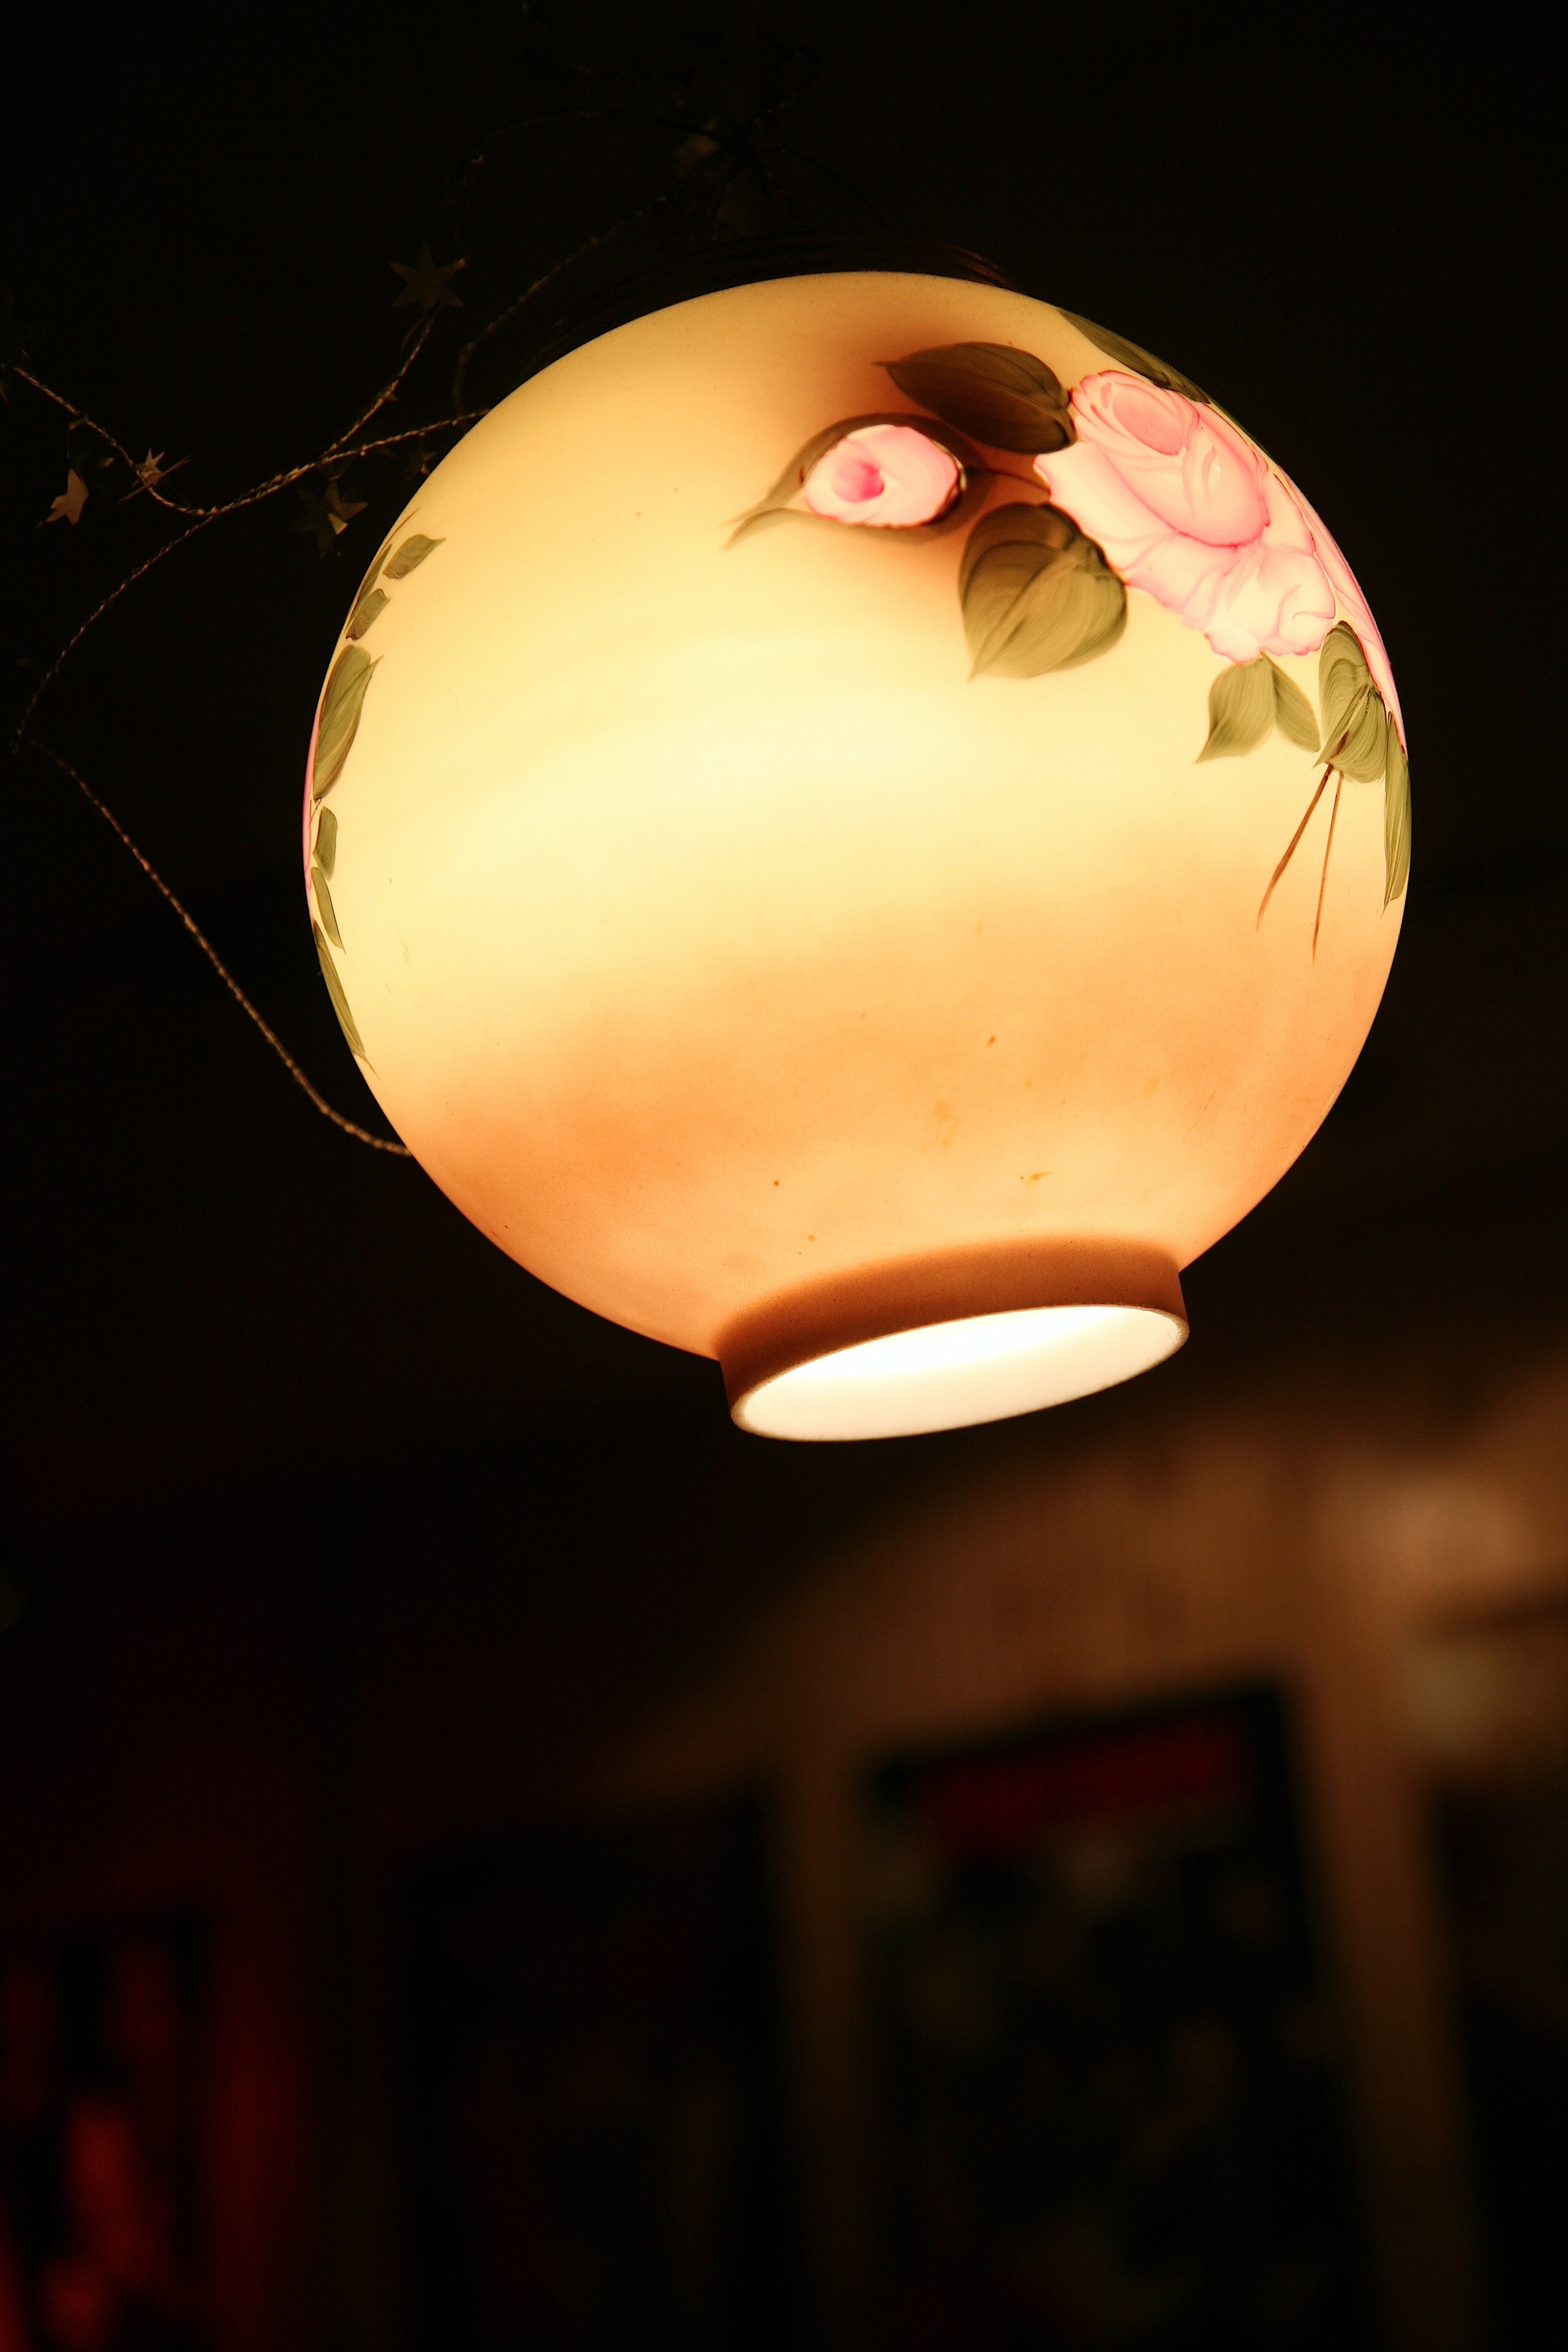
hand, light, night, manhattan, reflection, red, nyc, color, darkness, lighting, hamburger, burger, fastfood, newyork, newyorkcity, head, light fixture, ny, organ, shape, midtown, midtownwest, burgerjoint, parkermeridien, parkermeridienhotel, macro photography, incandescent light bulb